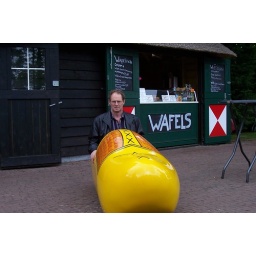
Klaas in wooden shoe